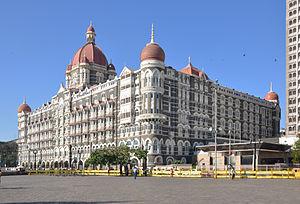
Le tourisme en Inde joue un rôle important dans l'économie du pays. En effet, selon une étude de la World Travel and Tourism Concil, 121 milliards de dollars seraient générés par le tourisme en Inde, soit près de 6,4 % du produit intérieur brut du pays. 39,3 millions d'emplois dépendent actuellement du tourisme, soit 7,9 % de la population. Le PIB lié au tourisme a progressé de 229 % entre 1990 et 2011. Les prévisions actuelle estiment une progression de 7,7 % de ce PIB par an durant la prochaine décennie. D'autres agences de recherches affirment quant à eux une progression estimée à 8,8 %. Cela placerait l'Inde au cinquième rang au niveau de la progression annuelle liée au tourisme. Le tourisme médical est également un grand facteur de la croissance touristique du pays. En 2011, 6,29 millions de touristes étrangers ont visité l'Inde, la plupart venant des États-Unis et du Royaume-Uni. Les régions les plus visités sont Delhi, le Tamil Nadu et le Maharashtra. Cela dit, les touristes visitent également fréquemment des régions comme l'Uttar Pradesh ou l'Andhra Pradesh. Les villes les plus visitées par les touristes étrangers sont Chennai, Delhi, Mumbai et Agra.
Taj Hotels Resorts and Palaces est une chaîne indienne d'hotels et de résidence basée à Oxfor House à Bombay. Elle fait partie du groupe Tata, un des plus grands groupes indiens.
L'architecture anglo-indienne est un mouvement architectural lancé à la fin du XIXᵉ siècle par les architectes britanniques dans les Indes britanniques. Il associe des éléments de l'architecture indo-islamique à l'architecture néogothique de l'Époque victorienne
Le Taj Mahal Palace est un hôtel de luxe situé à Bombay.